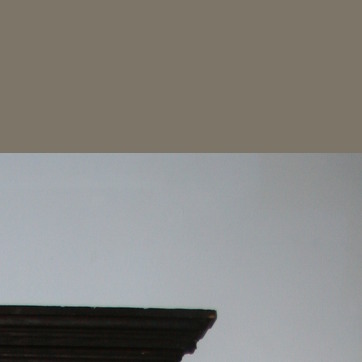
Material: painted